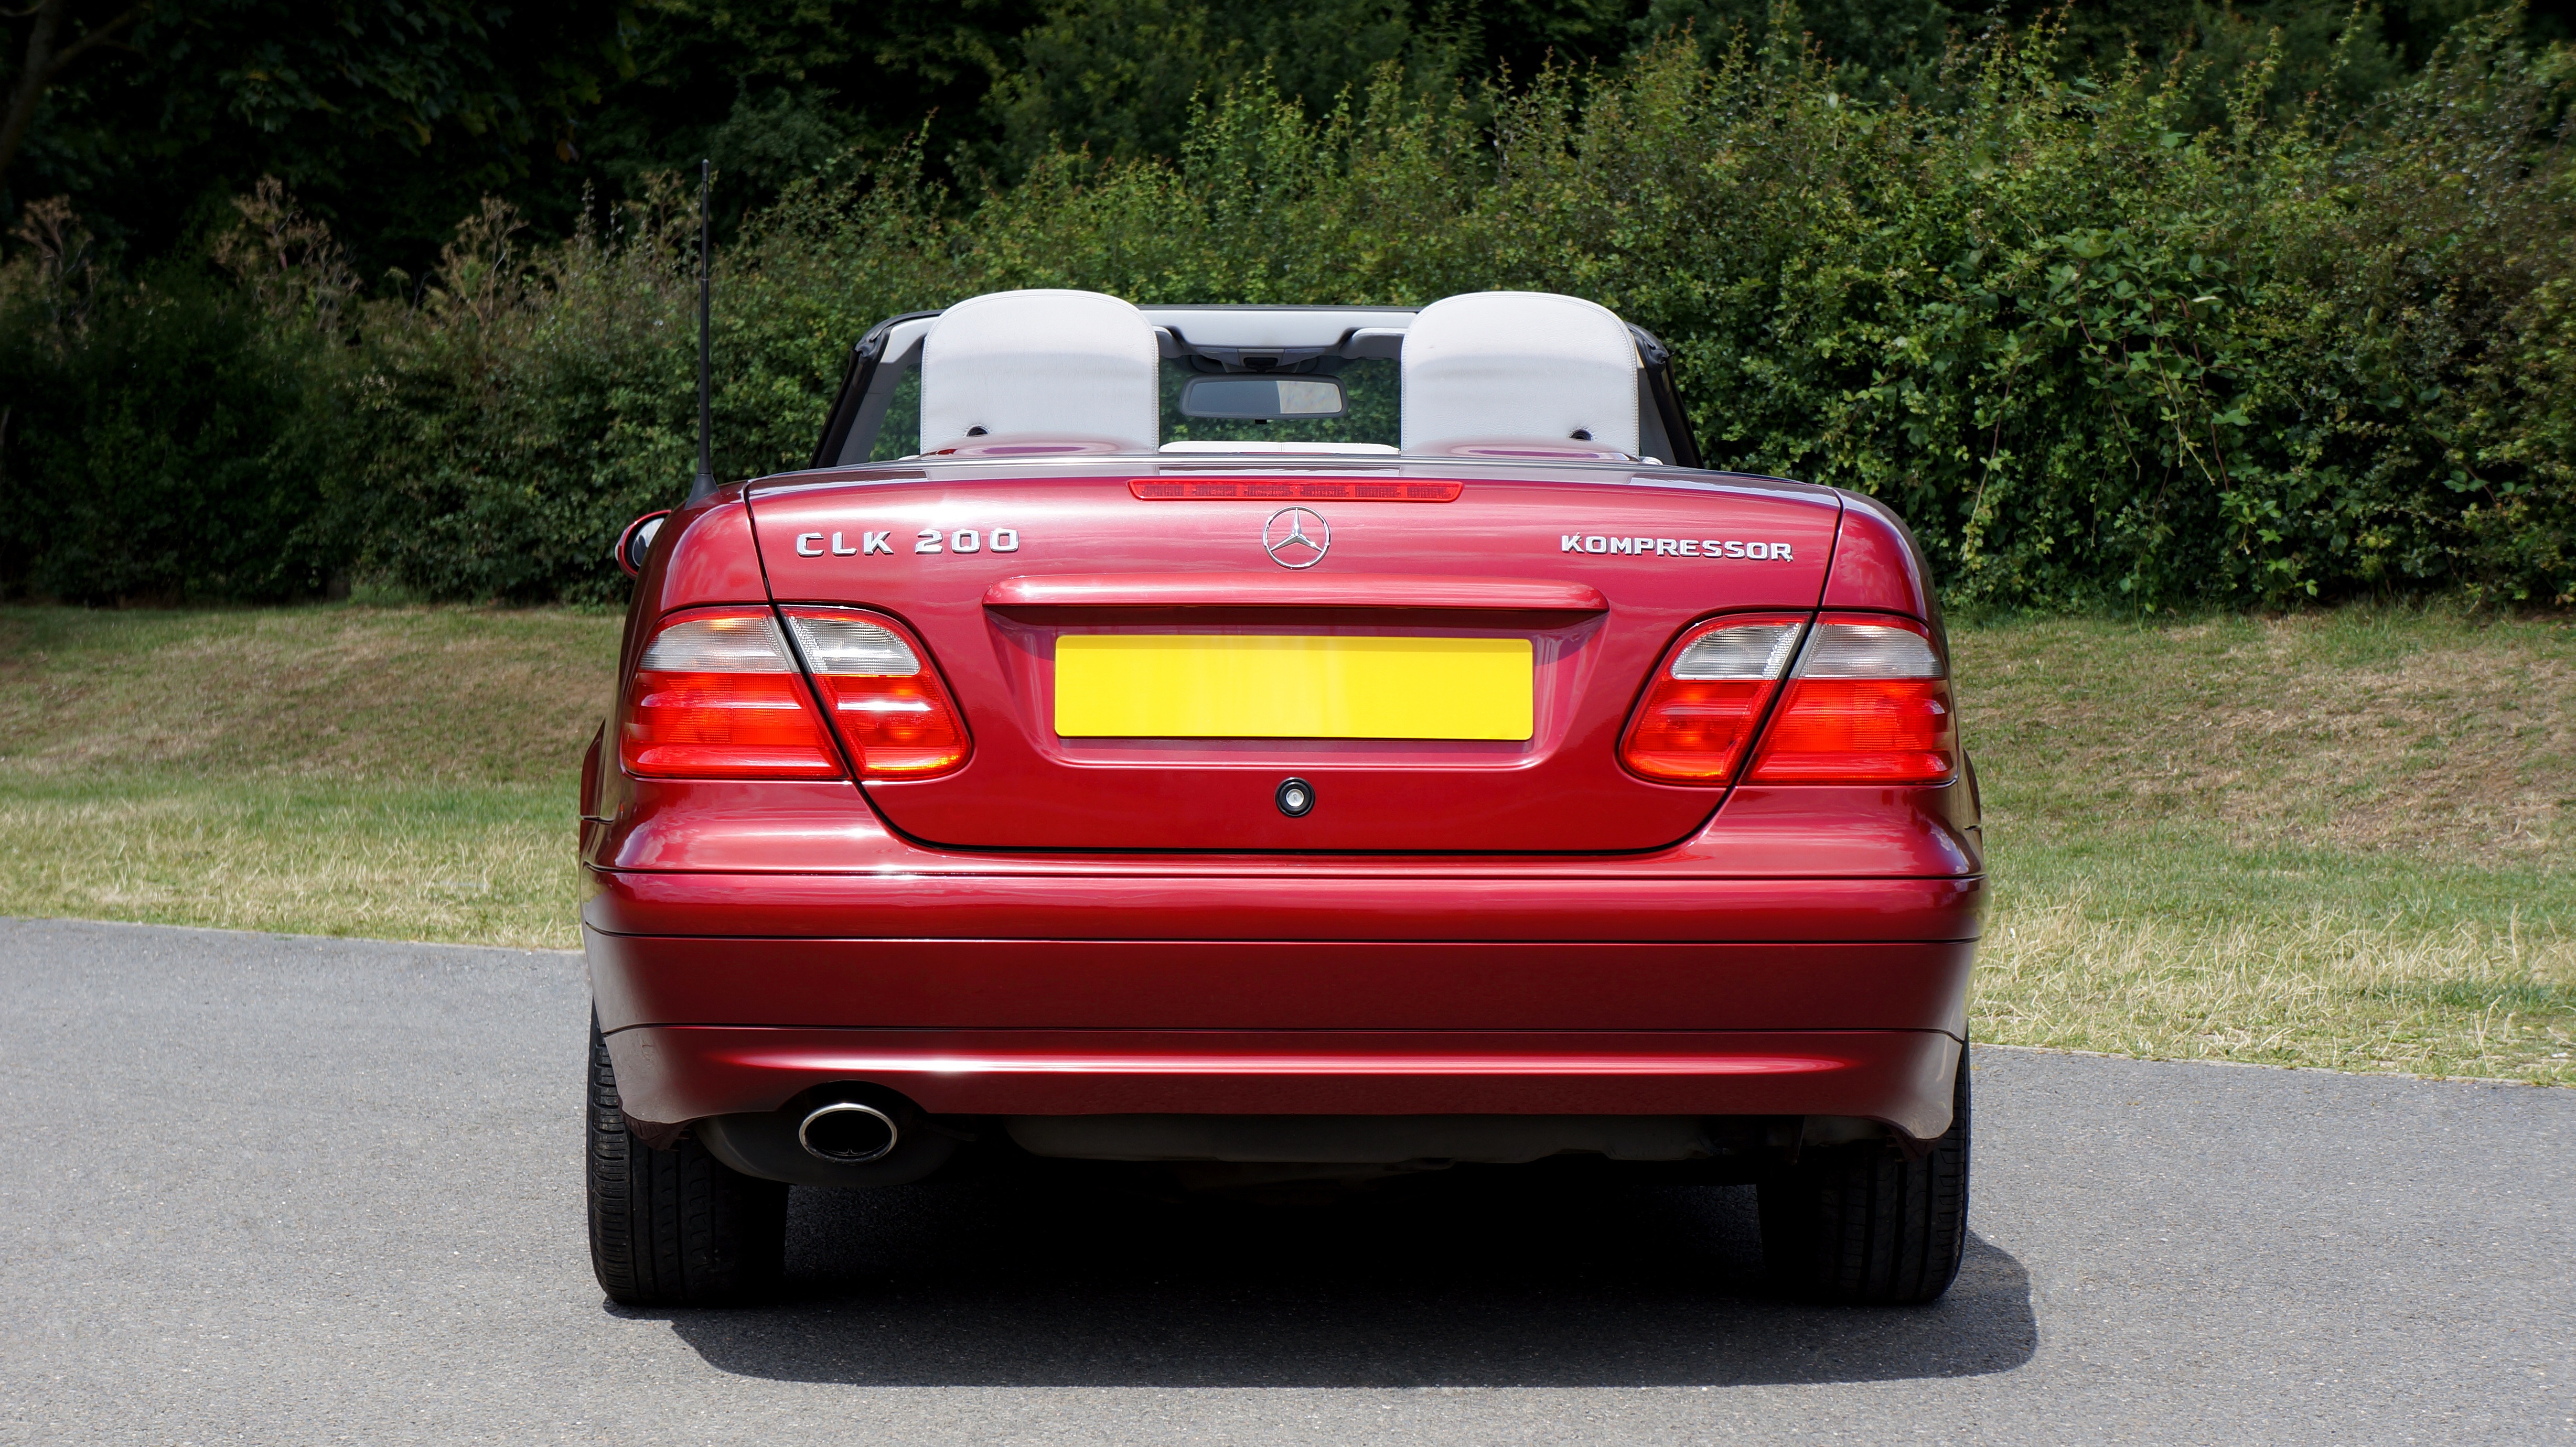
car, wheel, automobile, transport, red, vehicle, smooth, speed, bumper, luxury, performance, sedan, convertible, shiny, elegance, mercedes benz, alloy, luxury cars, land vehicle, automobile make, automotive exterior, compact car, luxury vehicle, vehicle registration plate, family car, executive car, mercedes benz clk class